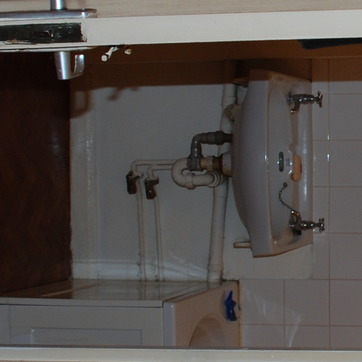
Material: plastic